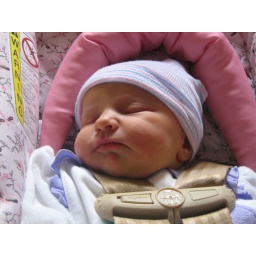
Camille in car seat